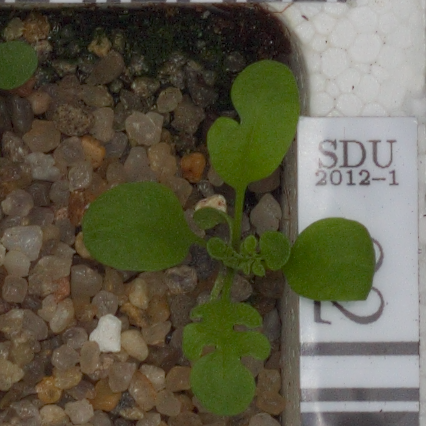
Label: shepherds_purse